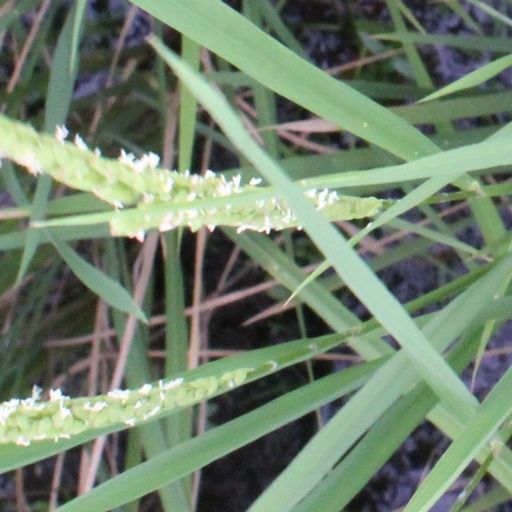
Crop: rice